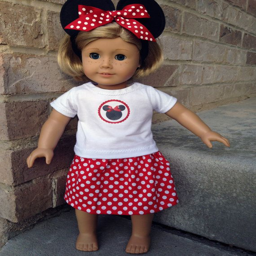
make your girls trip a fun memory that she can relive with her dolls !